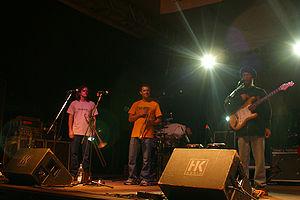
Groundation est un groupe de reggae californien originaire de Sonoma.